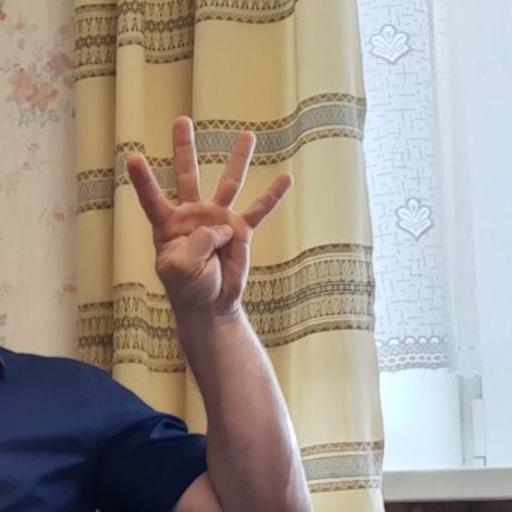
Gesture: four